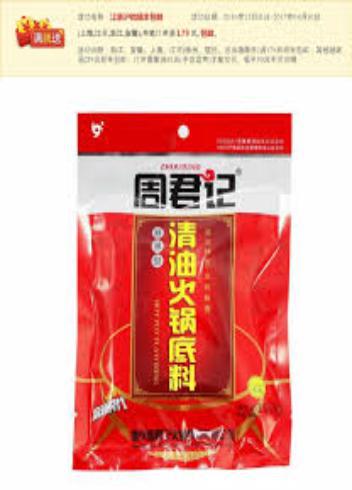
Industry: Food